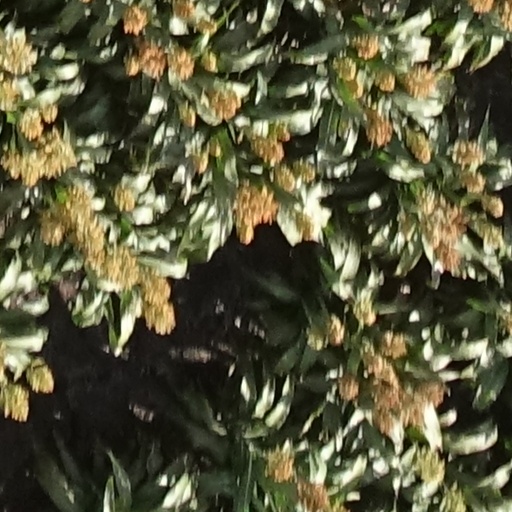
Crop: sorghum